Nissan Micra

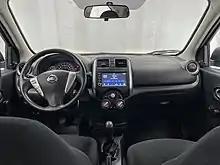
2019 Nissan Micra S interior (Canada; equipped with a mandatory backup camera and car stereo)

Nissan also released a special variant called Bose, which added a Bose stereo setup. The stereo includes twin nearfield speakers built into the headrest on the driver's seat and PersonalSpace controls for fine tuning the audio. It uses the same rims as the Kiiro and a special trim. The Micra Bose is available in two colours – "Enigma Black" or "Gunmetal Grey". There were also touches of "Energy Orange", orange accents on the bumper, hood, roof, doors, rear view mirrors and 17-inch wheels.